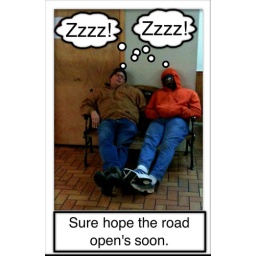
Driver's sleeping in the truck stop.